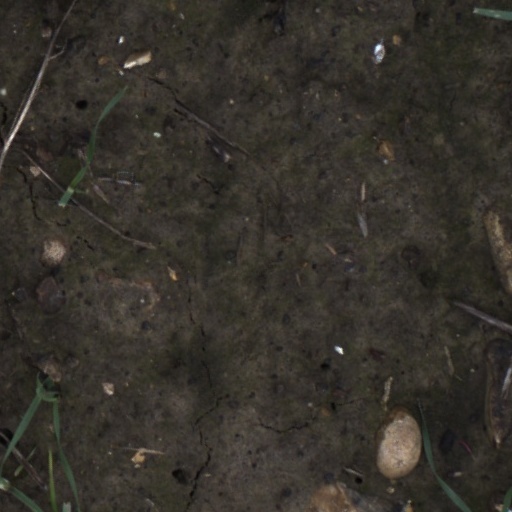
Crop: wheat